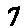
Label: 7